Battle of North Point

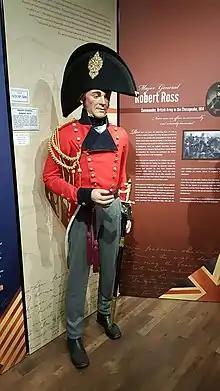
A figure of British Major General Robert Ross as he appeared in the Baltimore campaign

At about midday on the 12th, Stricker heard the British had halted while the soldiers had a meal, and some sailors attached to Ross's force plundered nearby farms. He decided it would be better to provoke a fight rather than wait for a possible British night attack. At 1:00 pm, he sent Major Richard Heath with 250 men and one cannon to draw the British to Stricker's main force.